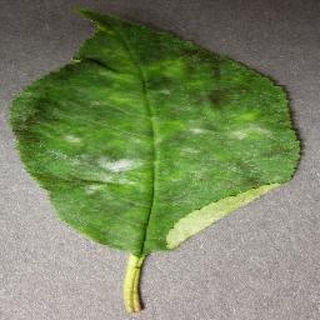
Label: cherry_powdery_mildew